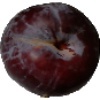
Label: Plum 1